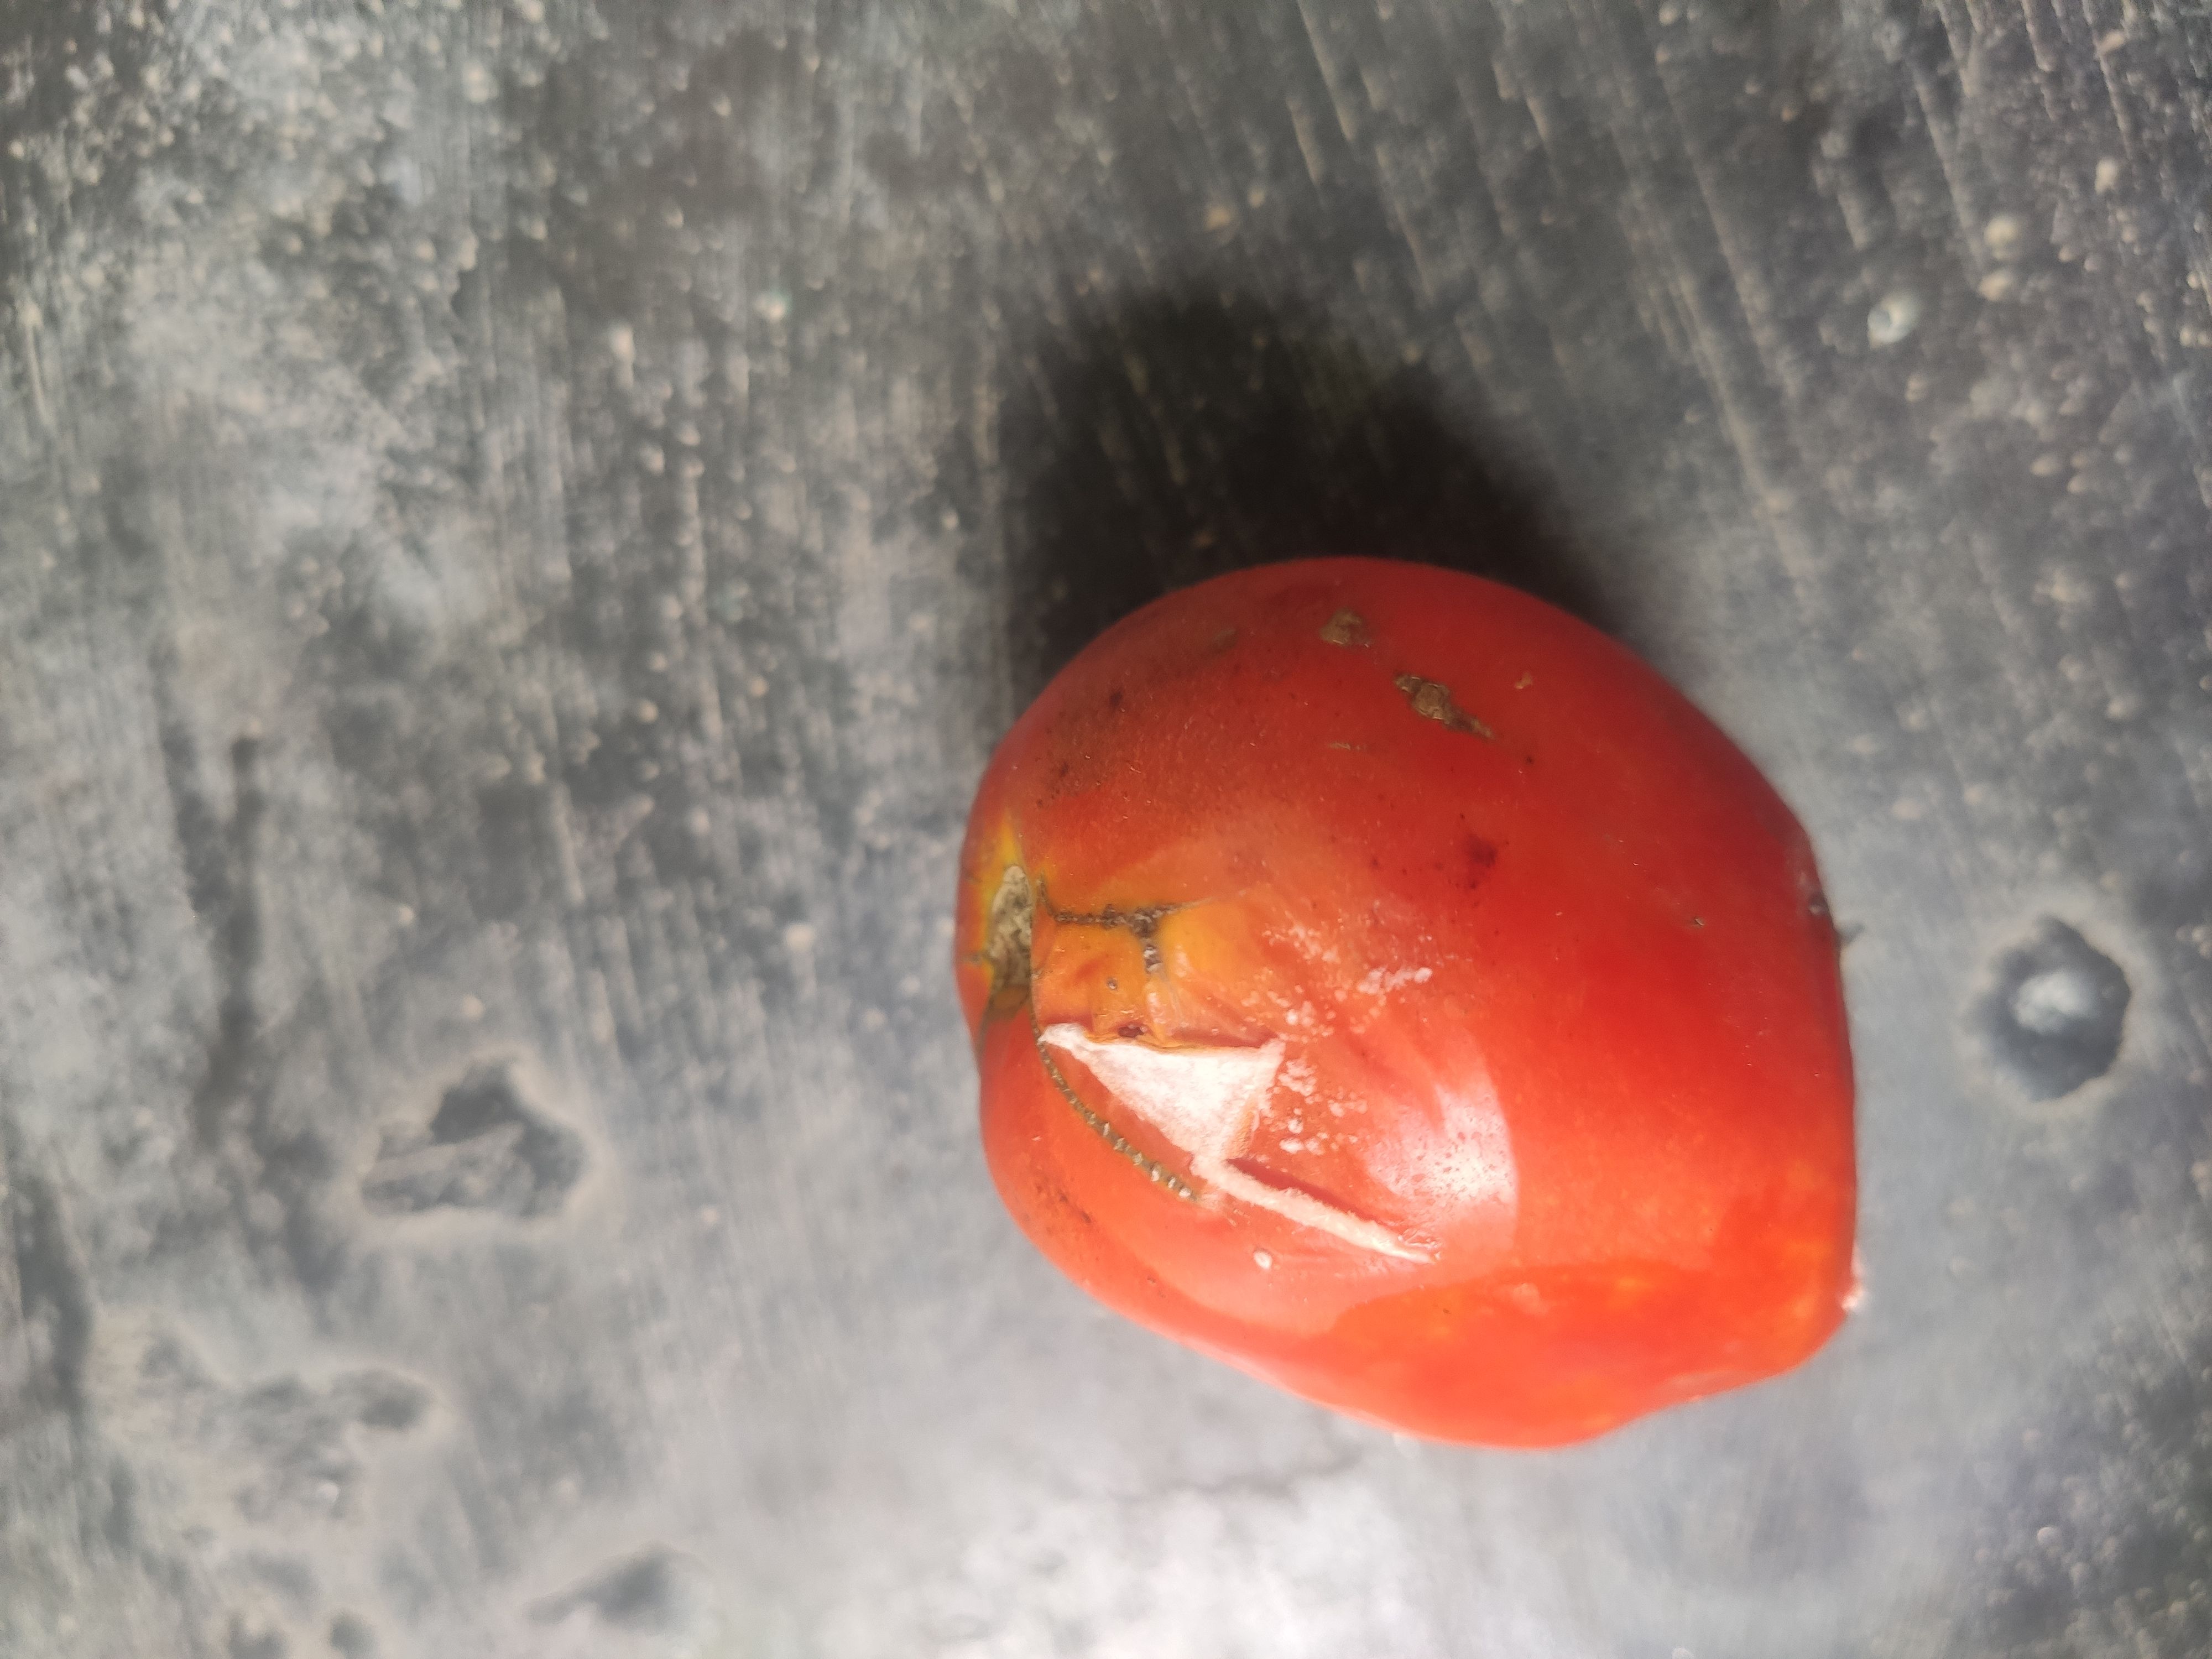
Fruit: tomatoes
Grade: 3rd-grade